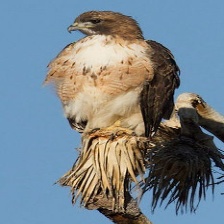
Species: RED TAILED HAWK
Scientific name: BUTEO JAMAICENSIS